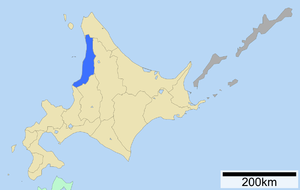
43° 56′ 05″ N, 141° 39′ 21″ E